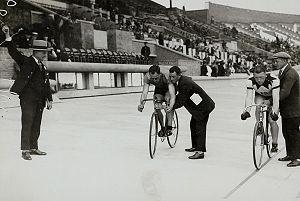
Willy Falck Hansen, né le 4 avril 1906 à Helsingør et mort le 17 mars 1978 à Brașov, est un coureur cycliste danois, champion olympique du kilomètre aux Jeux olympiques de 1928 à Amsterdam et champion du monde de vitesse en 1931.
Antoine Mazairac est un coureur cycliste néerlandais. Il a notamment été champion du monde de vitesse individuelle amateurs en 1929 et médaillé d'argent de la vitesse individuelle aux Jeux olympiques de 1928. Il est mort à la suite d'une chute intervenue lors d'une course de vétérans.